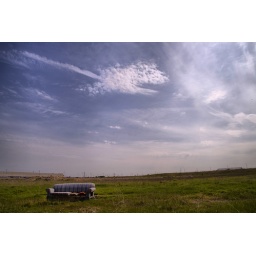
Sometimes you just have to find a comfy, beat up old couch under a big sky to dream the big dreams.